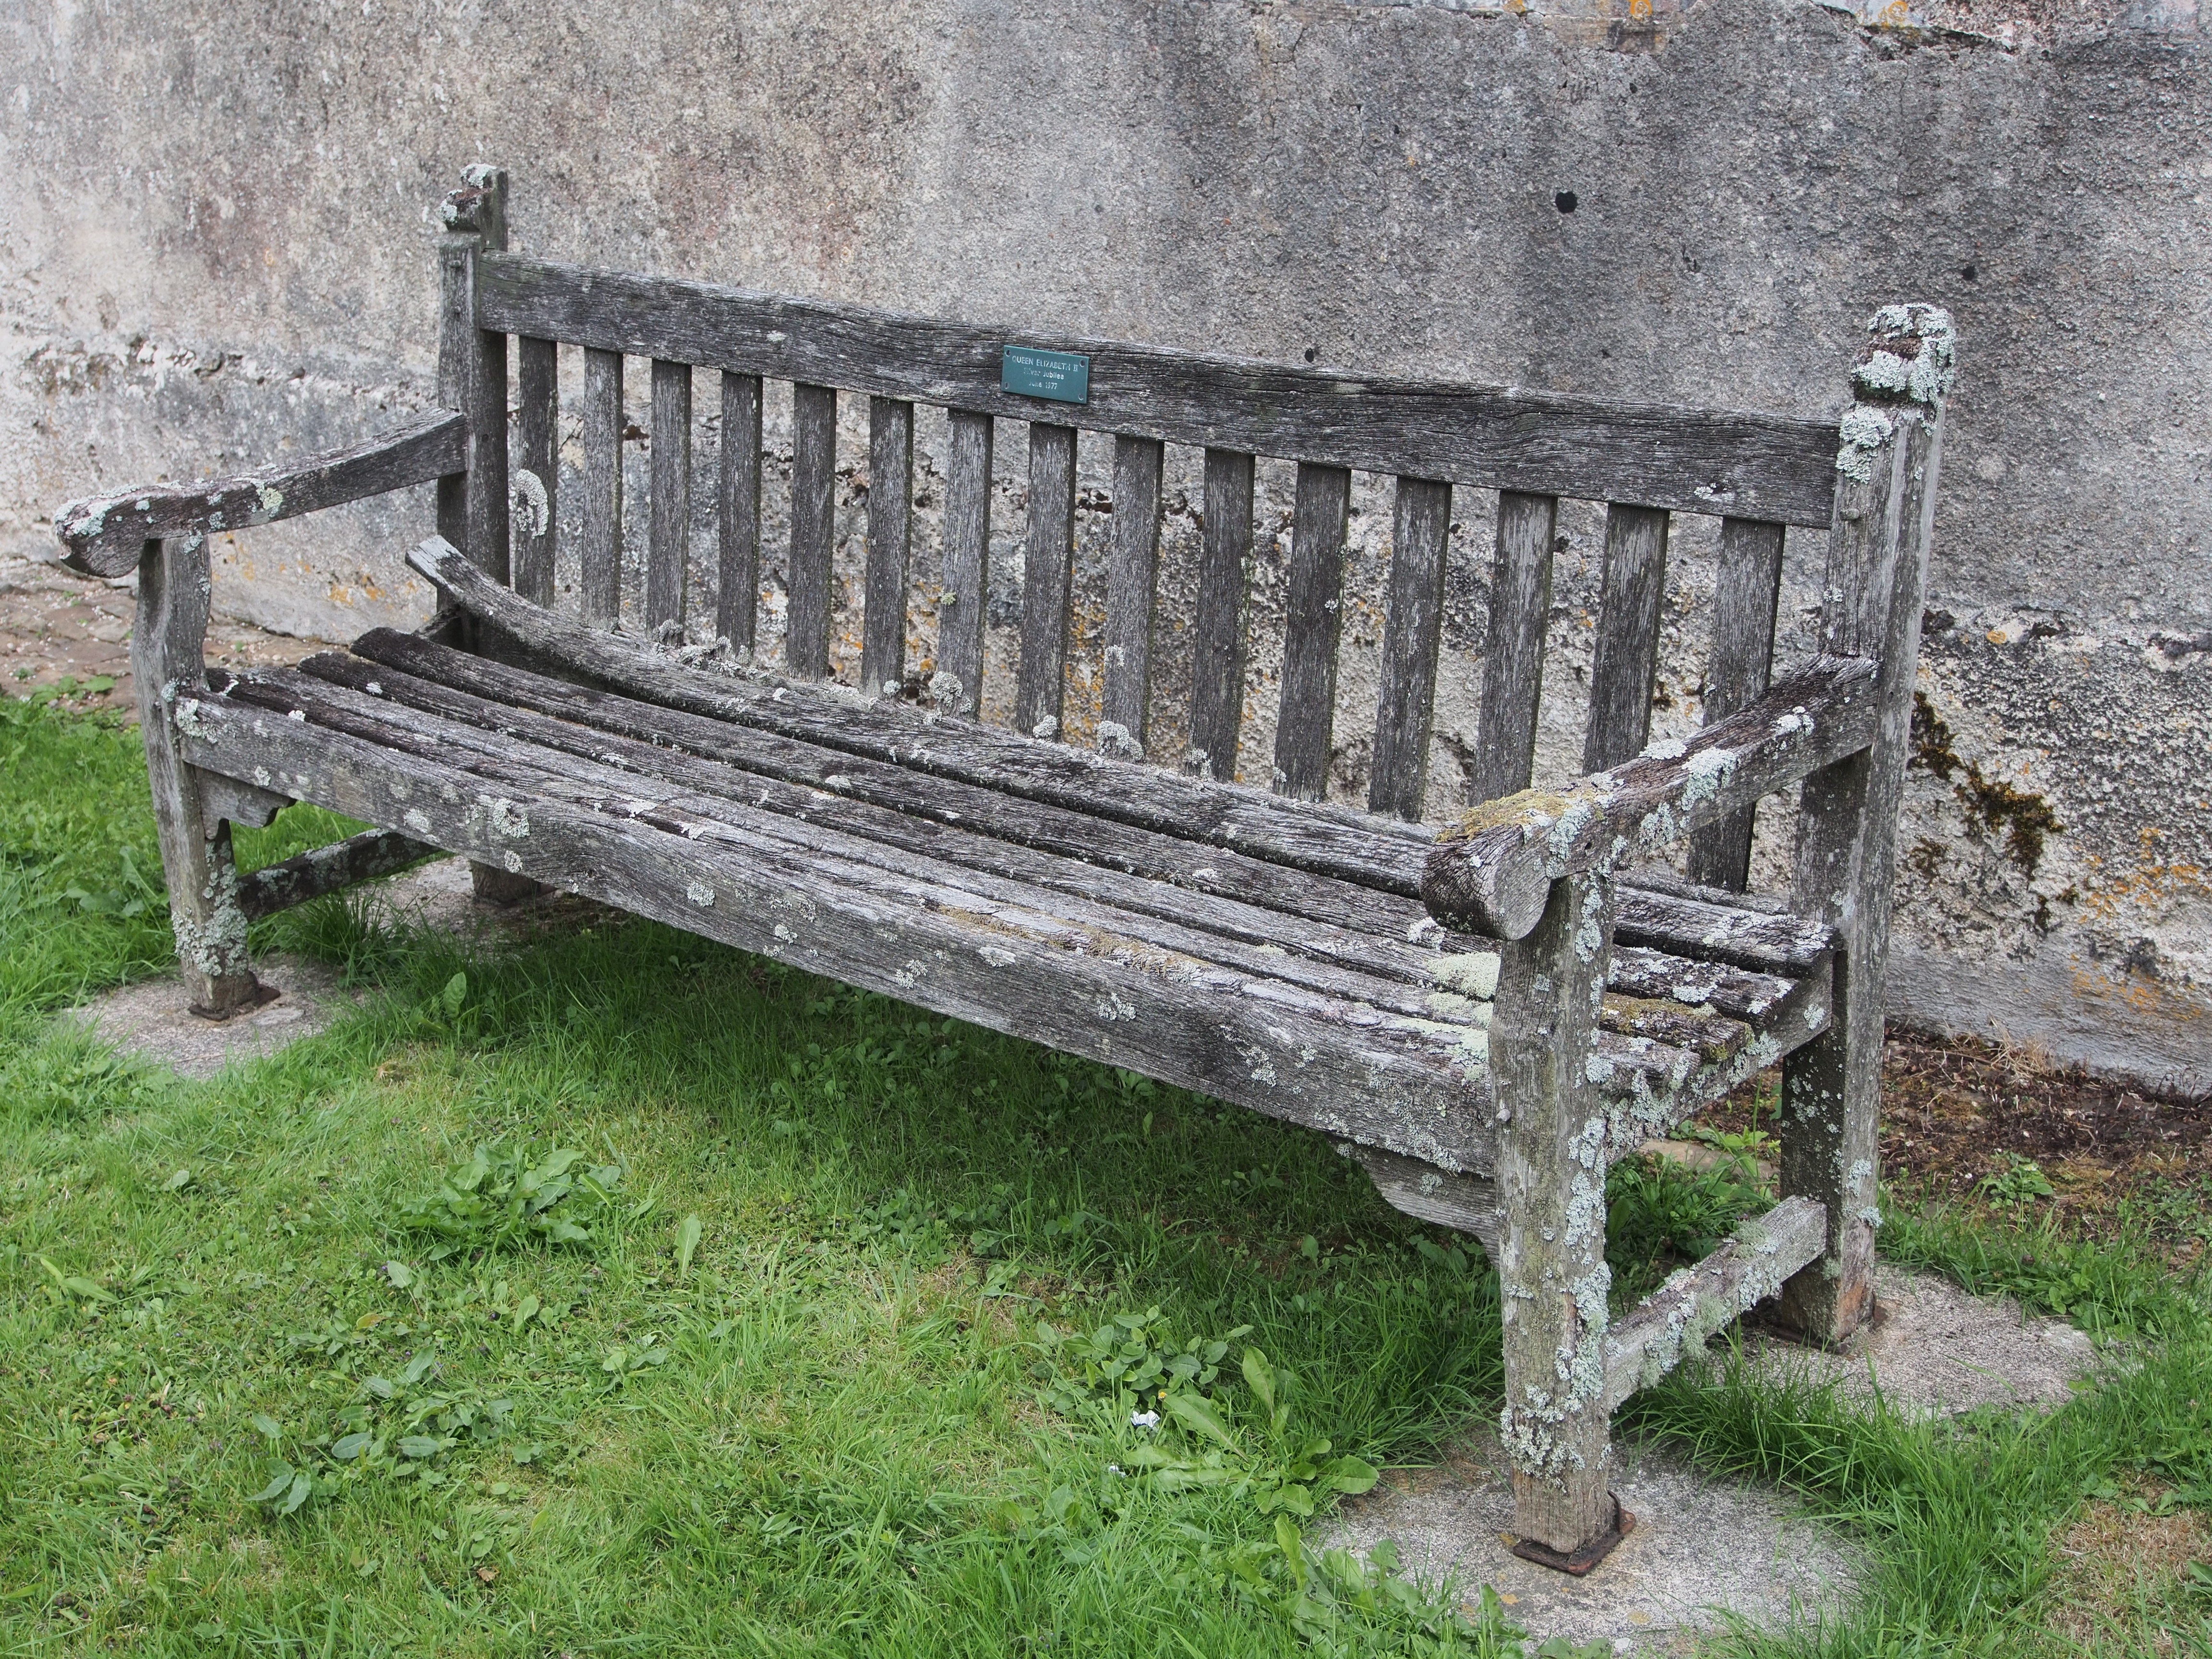
wood, bench, texture, chair, seat, old, decay, furniture, lichen, outside, memorial, dilapidated, wooden, man made object